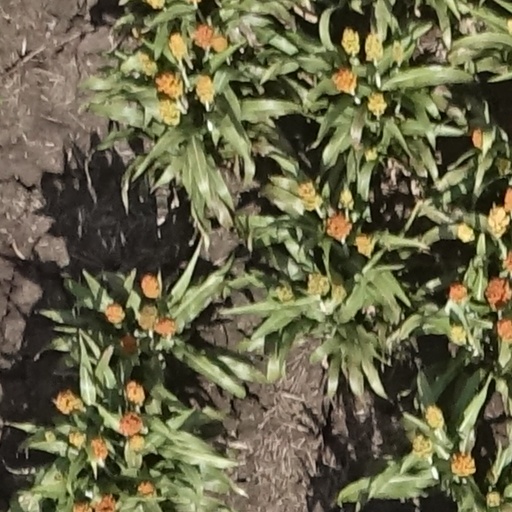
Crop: sorghum